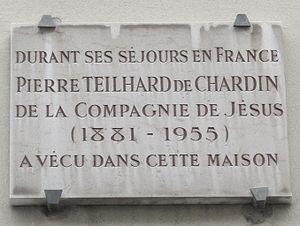
Plaque commémorative, 15 rue Monsieur, Paris 7e. «
Pierre Teilhard de Chardin, né le 1ᵉʳ mai 1881 à Orcines dans le Puy-de-Dôme et mort le 10 avril 1955 à New York aux États-Unis, est un prêtre jésuite français, chercheur, paléontologue, théologien et philosophe.
La rue Monsieur est une rue du 7ᵉ arrondissement de Paris.